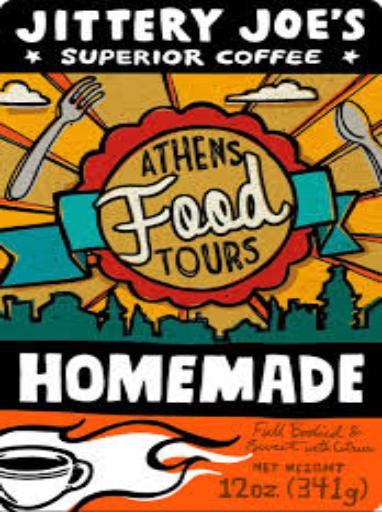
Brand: jittery joe's
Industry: Food